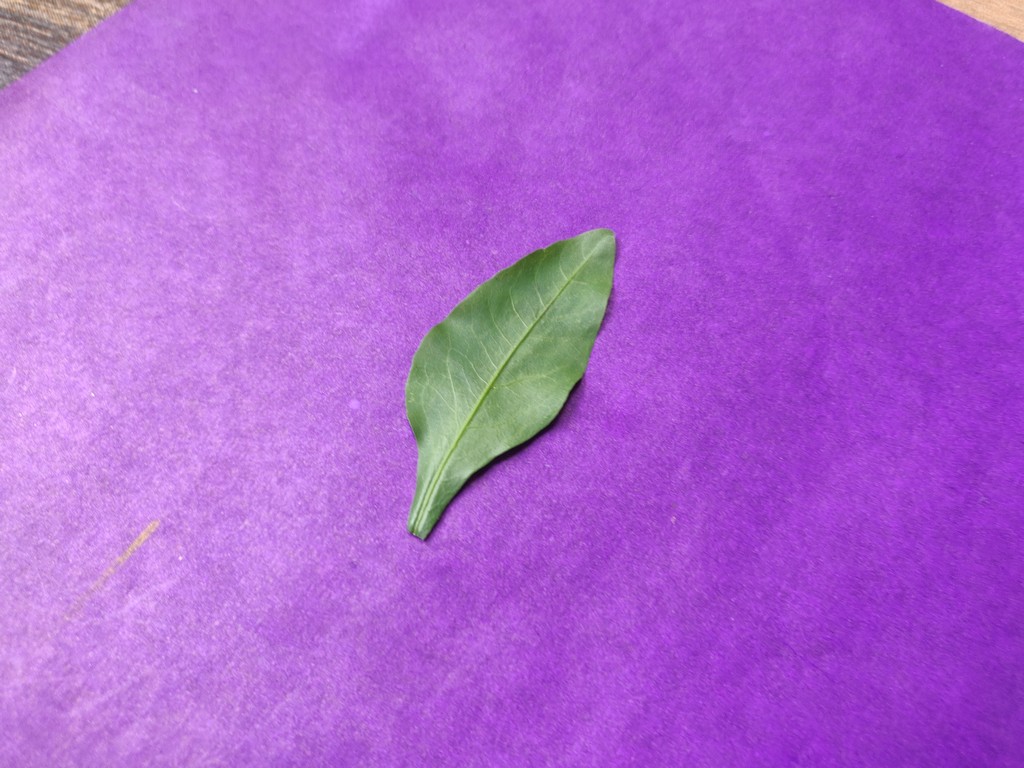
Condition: Healthy
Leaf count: single
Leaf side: front